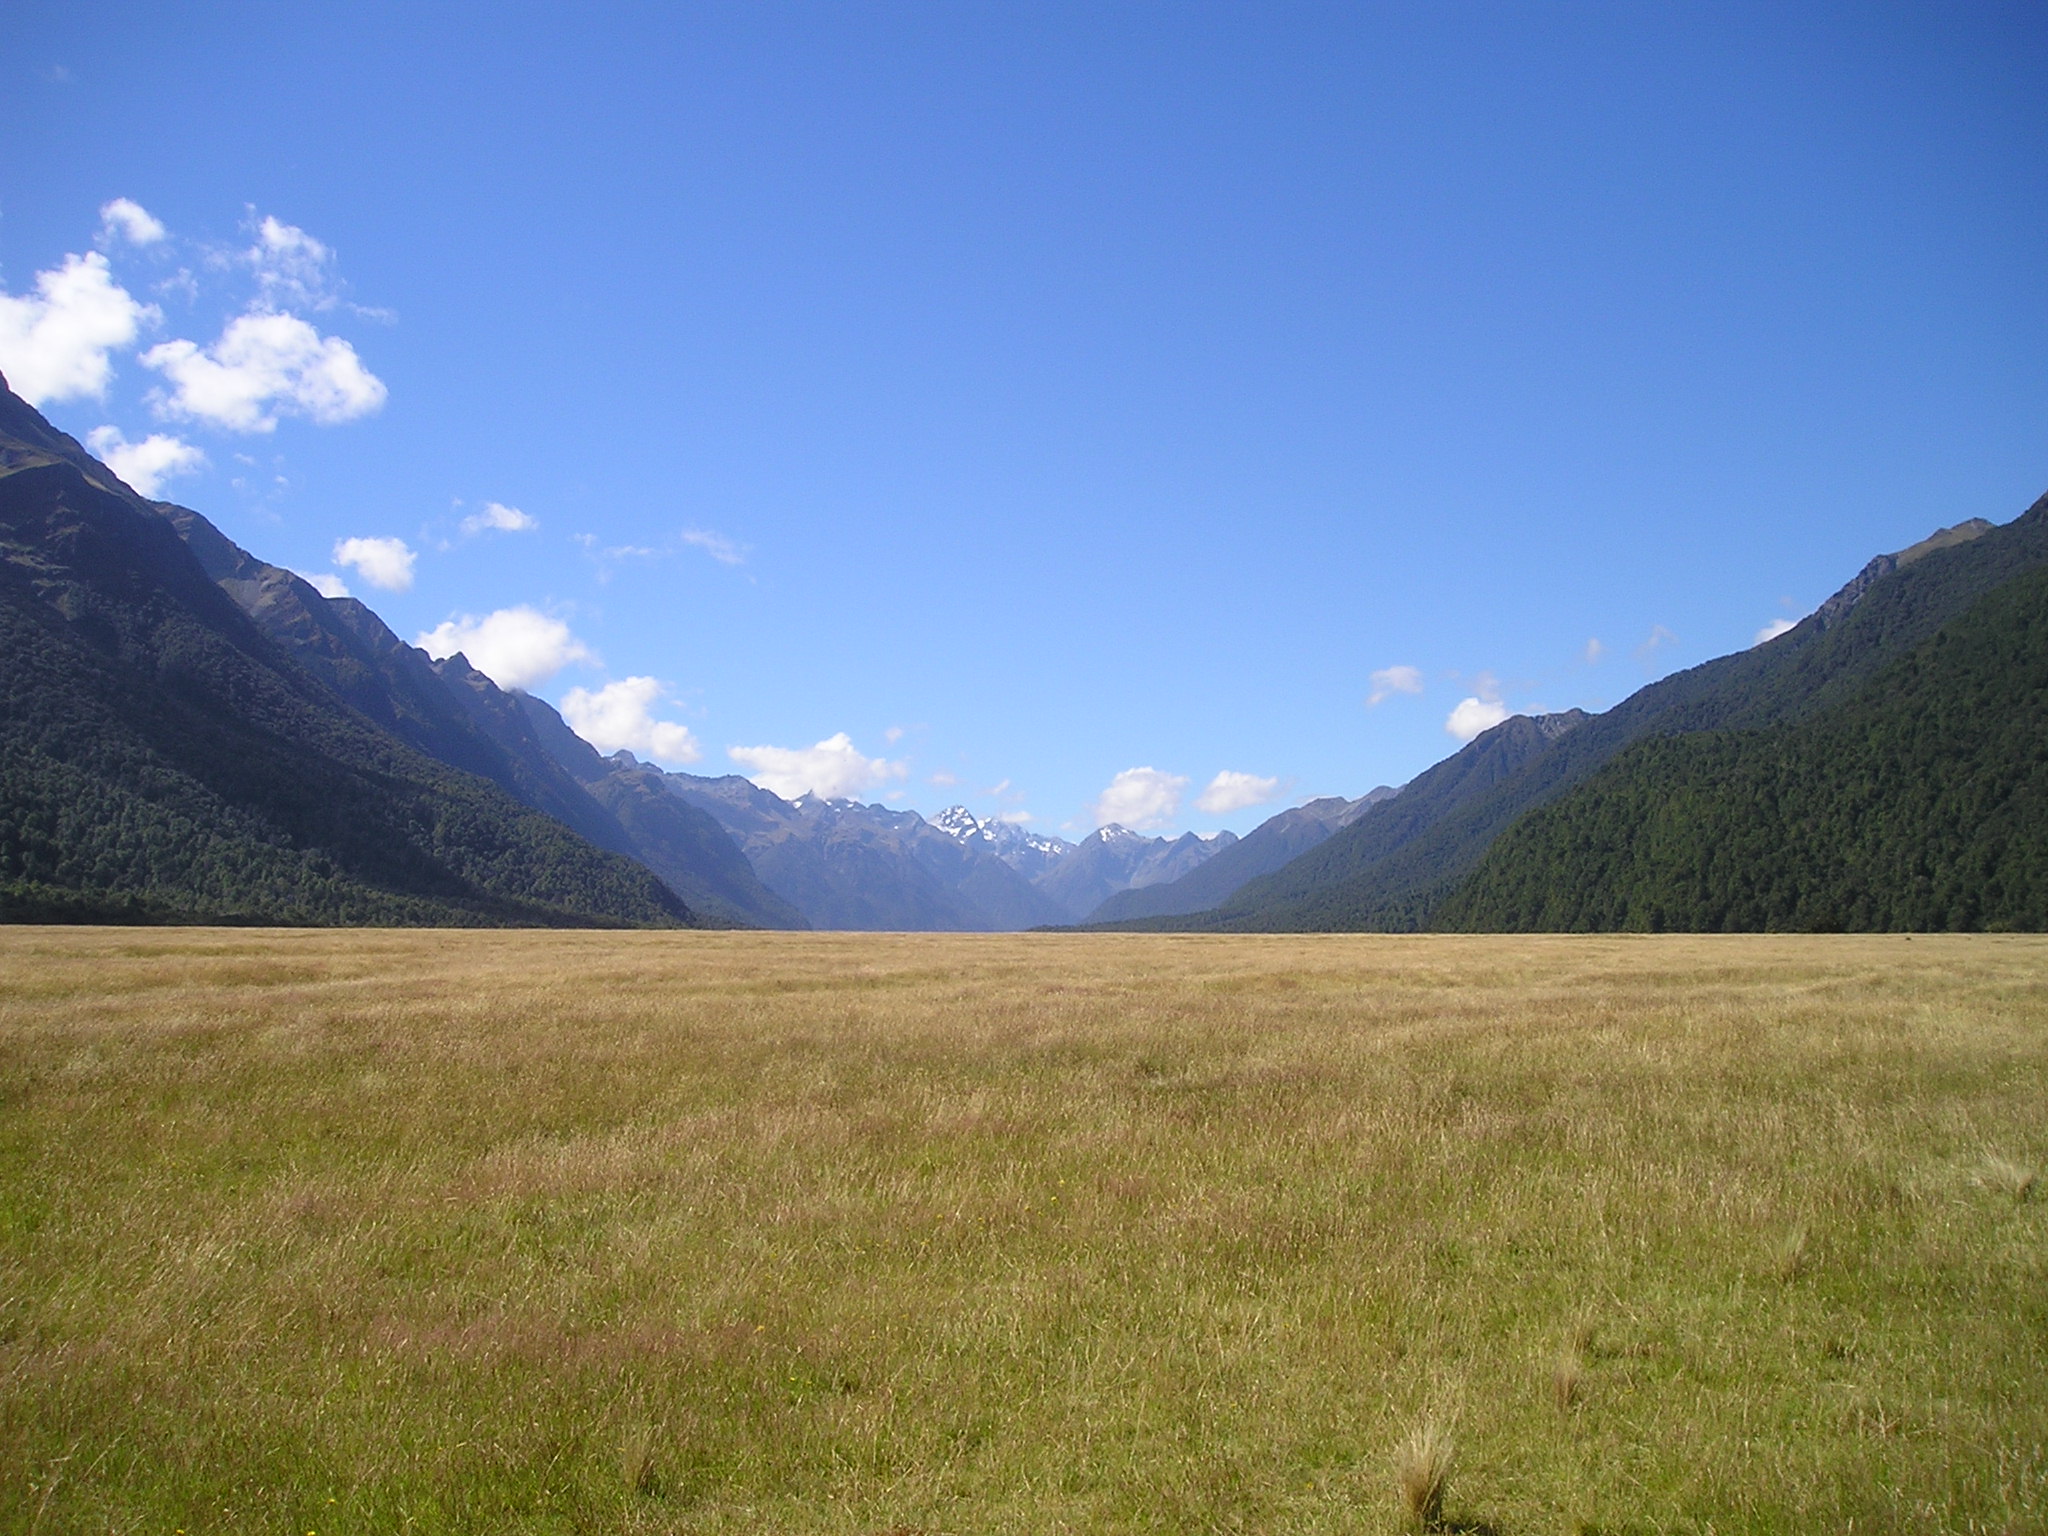
landscape, wilderness, mountain, field, meadow, prairie, hill, lake, valley, mountain range, pasture, reservoir, lonely, highland, ridge, plain, the, mountains, grassland, loneliness, new zealand, plateau, fell, rings, loch, ecosystem, mr, steppe, landform, reported, mountain pass, geographical feature, mountainous landforms